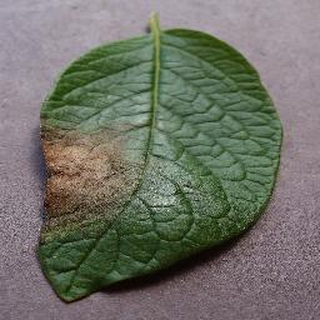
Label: potato_late_blight